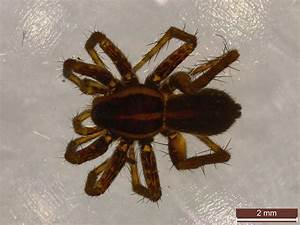
Label: ragno